Vayetze

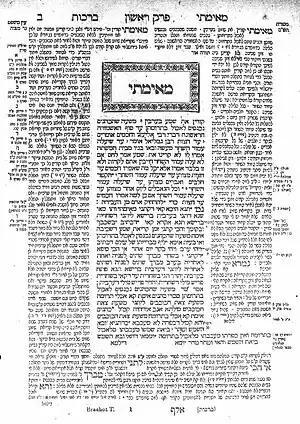
Talmud

Gary Rendsburg suggested that Jacob's dream of a stairway to heaven in Genesis 28:12–17 was most likely of a ziggurat and that it was no coincidence that as Jacob readied to leave the land of Israel, he dreamt of something Mesopotamian.